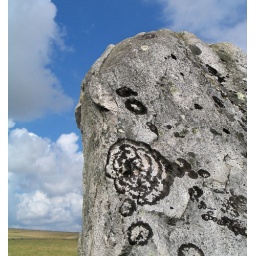
Detail from a prehistoric standing stone in The Avenue, Avebury, Wiltshire, UK